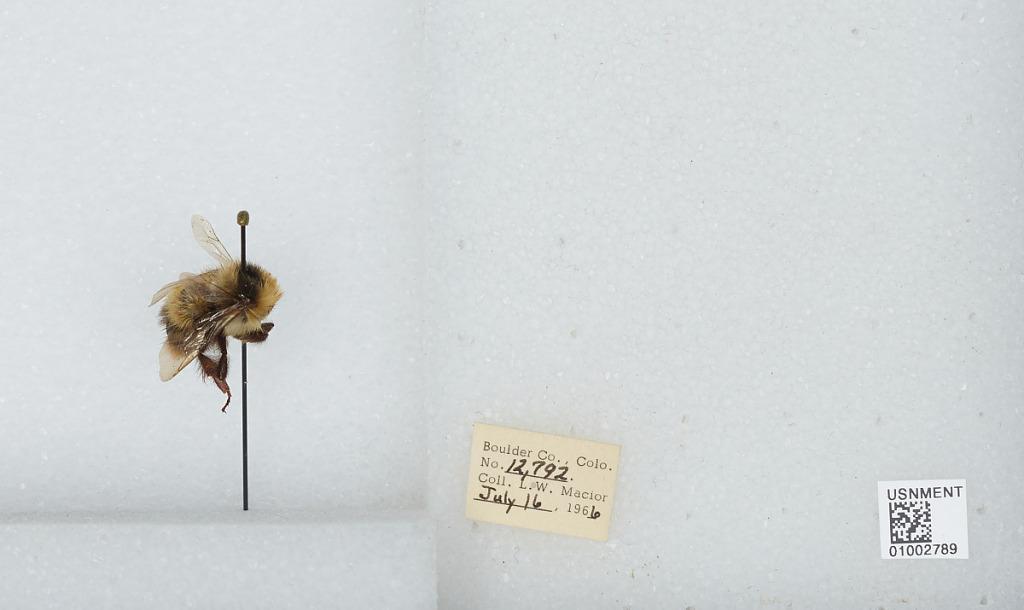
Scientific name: Bombus (Alpinobombus) balteatus Dahlbom
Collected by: L. Macior
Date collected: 1966-7-16
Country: United States
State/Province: Colorado
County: Boulder
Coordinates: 40.0275, -105.252